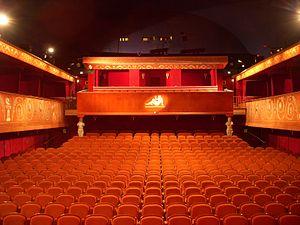
Le Skandia-Teatern est une salle de cinéma de la chaîne SF Bio conçue par l'architecte Gunnar Asplund et située au numéro 82 de la rue piétonne Drottninggatan, dans la ville de Stockholm, en Suède.